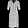
Label: Dress